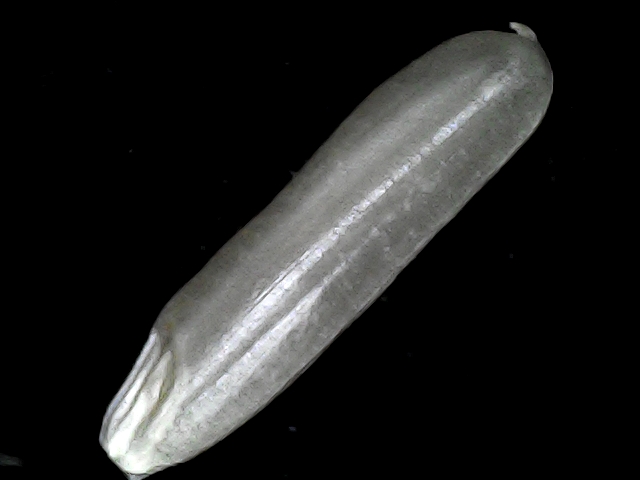
Rice variety: BD70